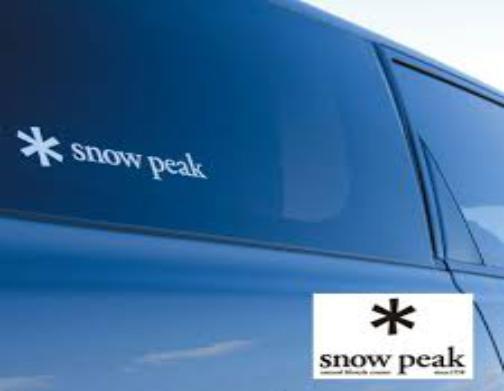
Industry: Sports